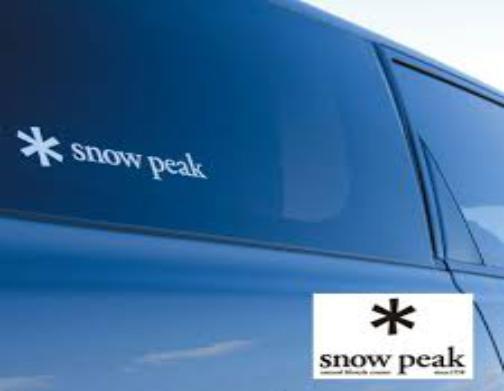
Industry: Sports